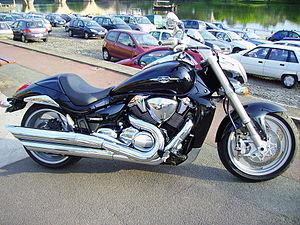
Suzuki Intruder M1800R. Lieu